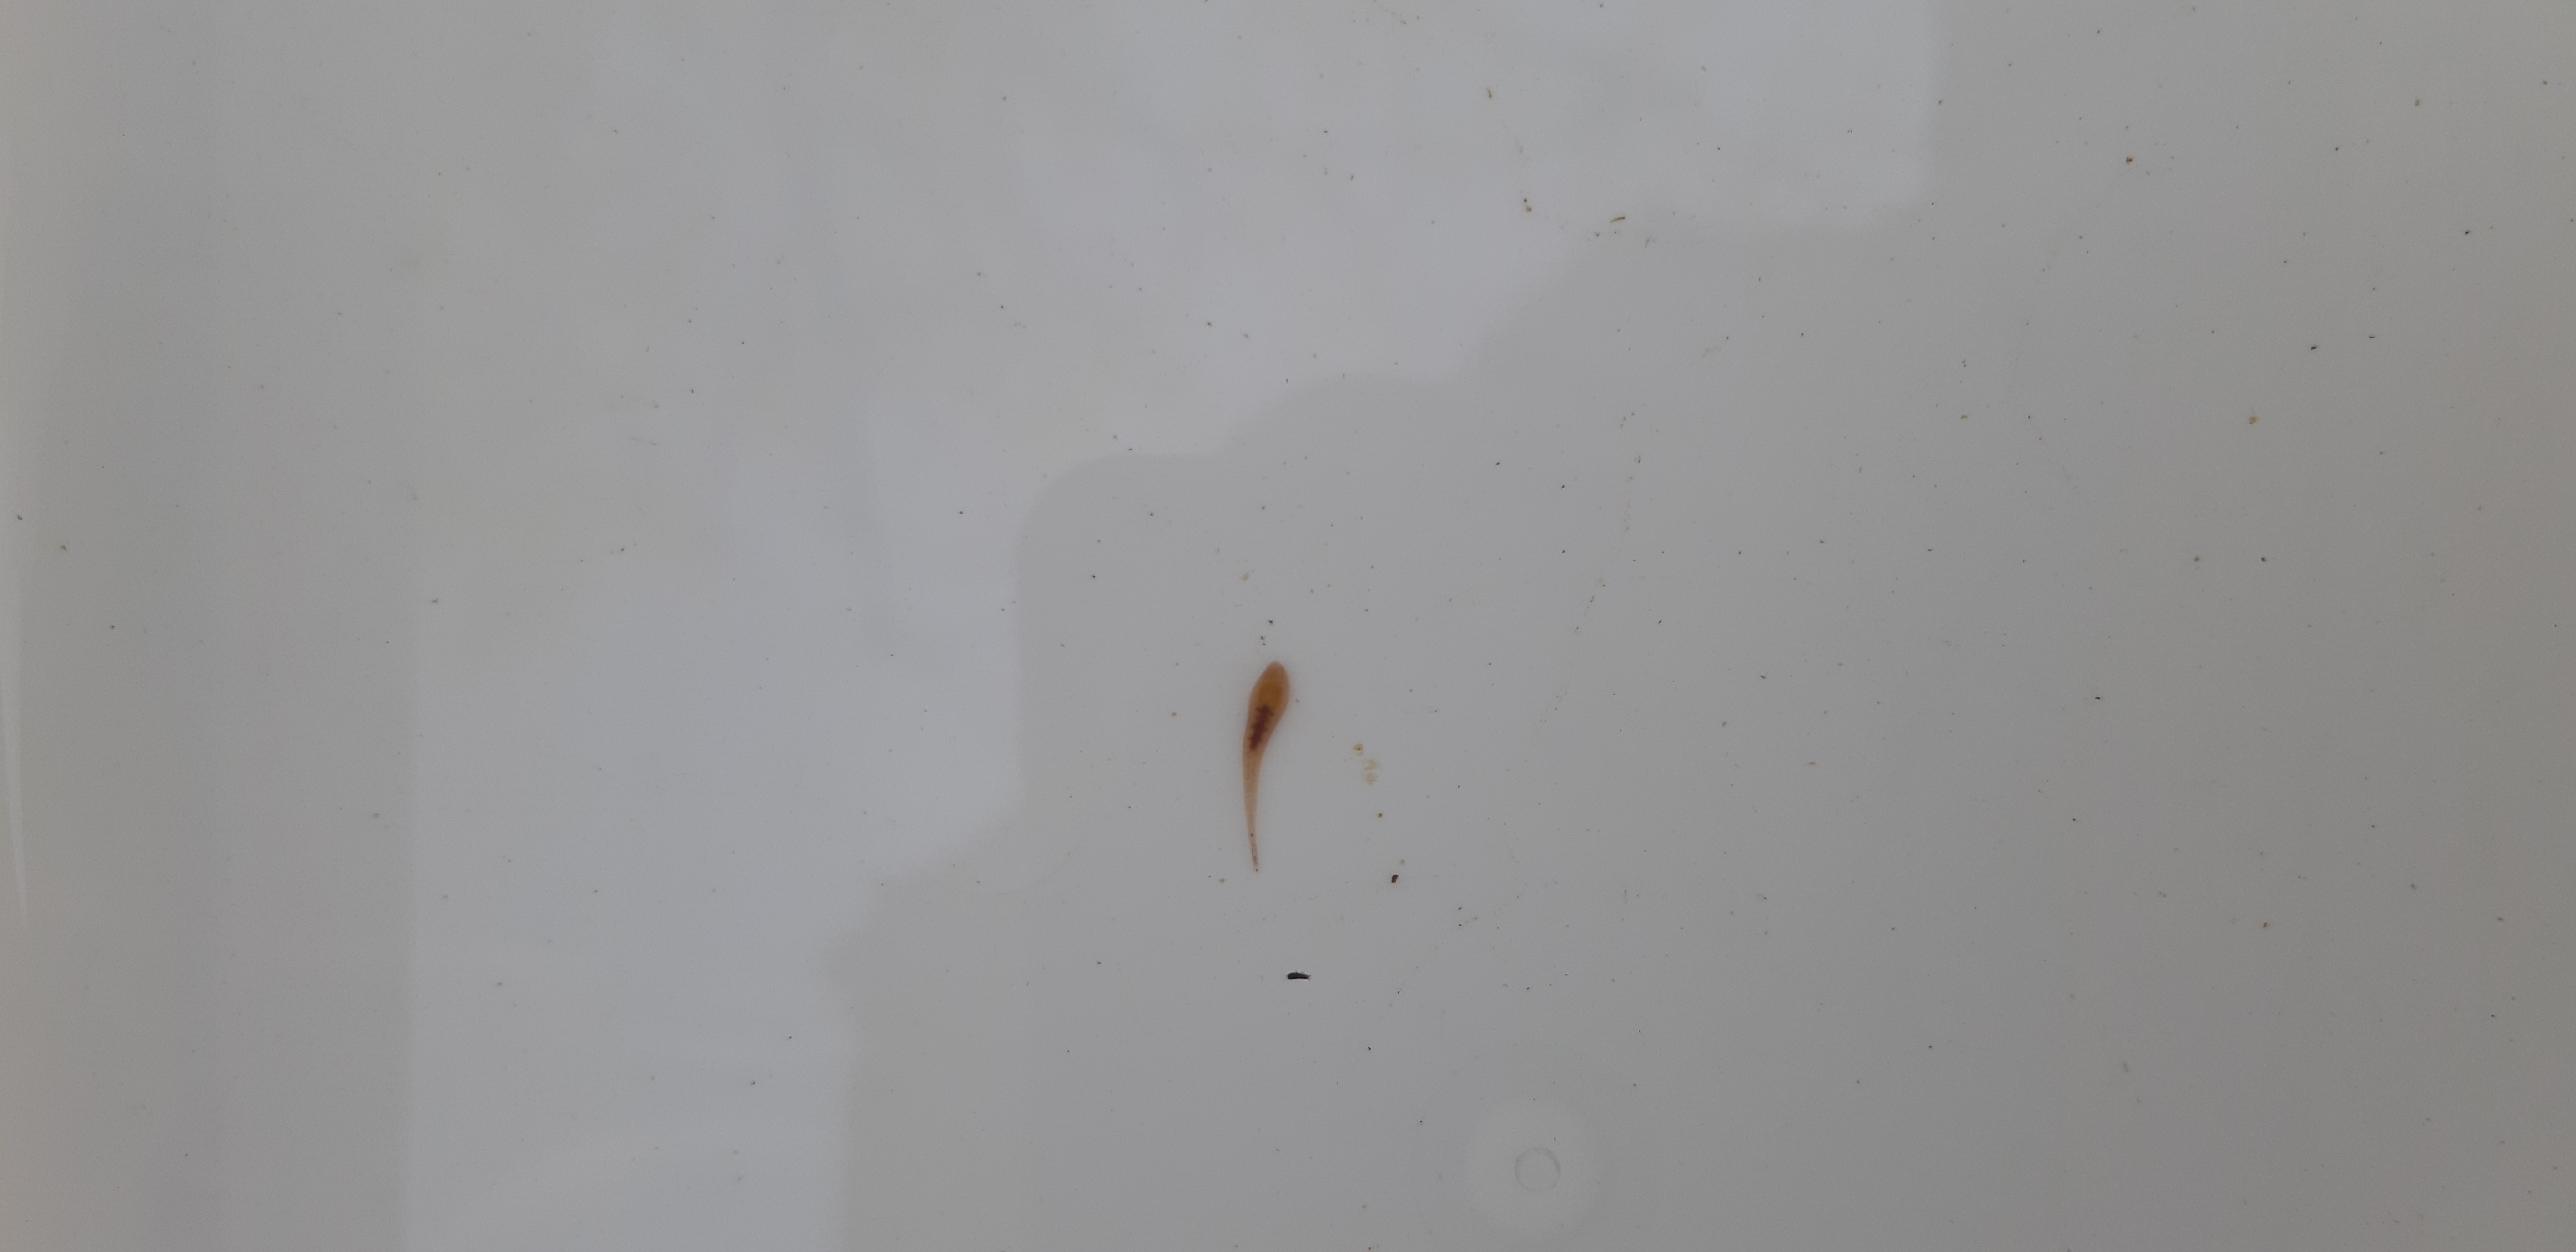
Macroinvertebrate group: leeches